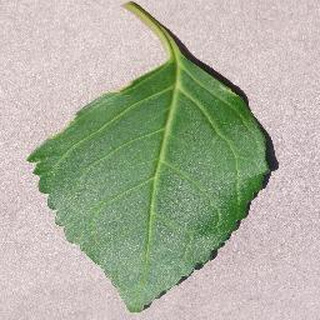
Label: healthy_cherry